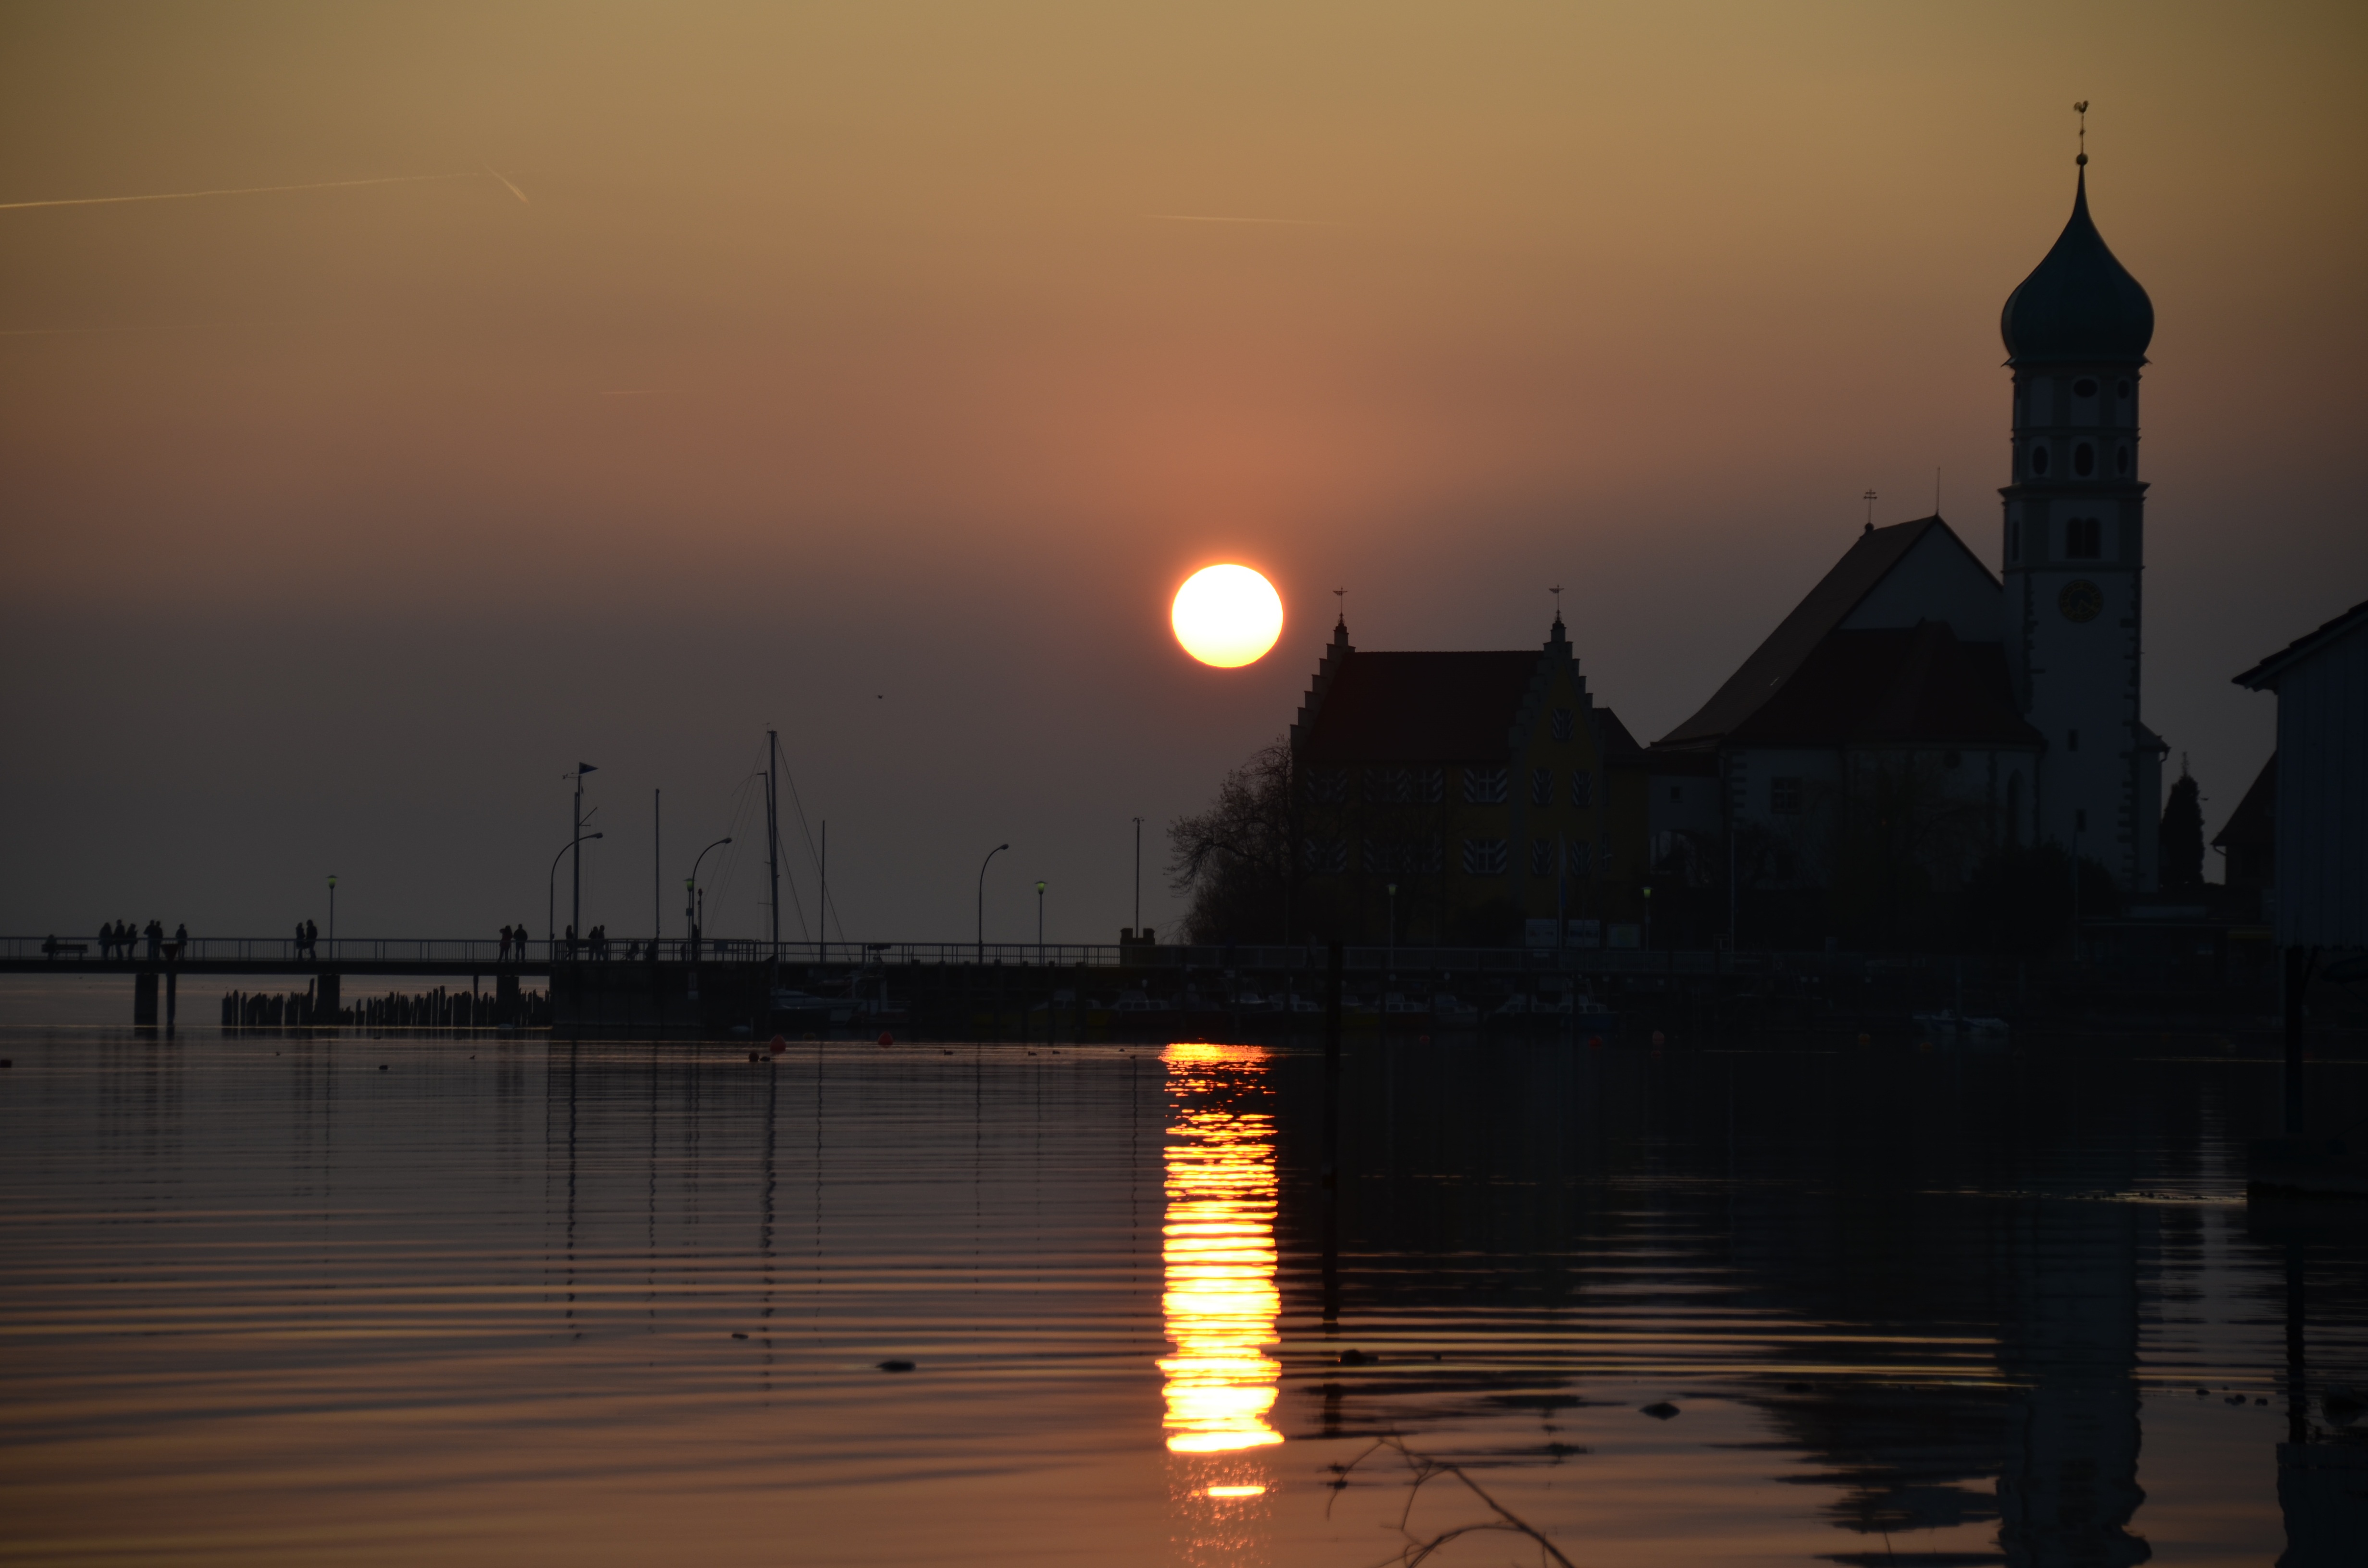
sea, horizon, light, sun, sunrise, sunset, night, sunlight, morning, lake, dawn, summer, dusk, evening, reflection, lake constance, wasserburg, atmospheric phenomenon